Didier Leclair

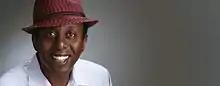
writer Didier Leclair

Didier Leclair (born Didier Kabagema, 1967 in Montreal) is a Canadian francophone fiction writer currently based in Toronto. He has lived in various countries in Africa, and has studied at Laurentian University in Sudbury and Toronto's Glendon College.